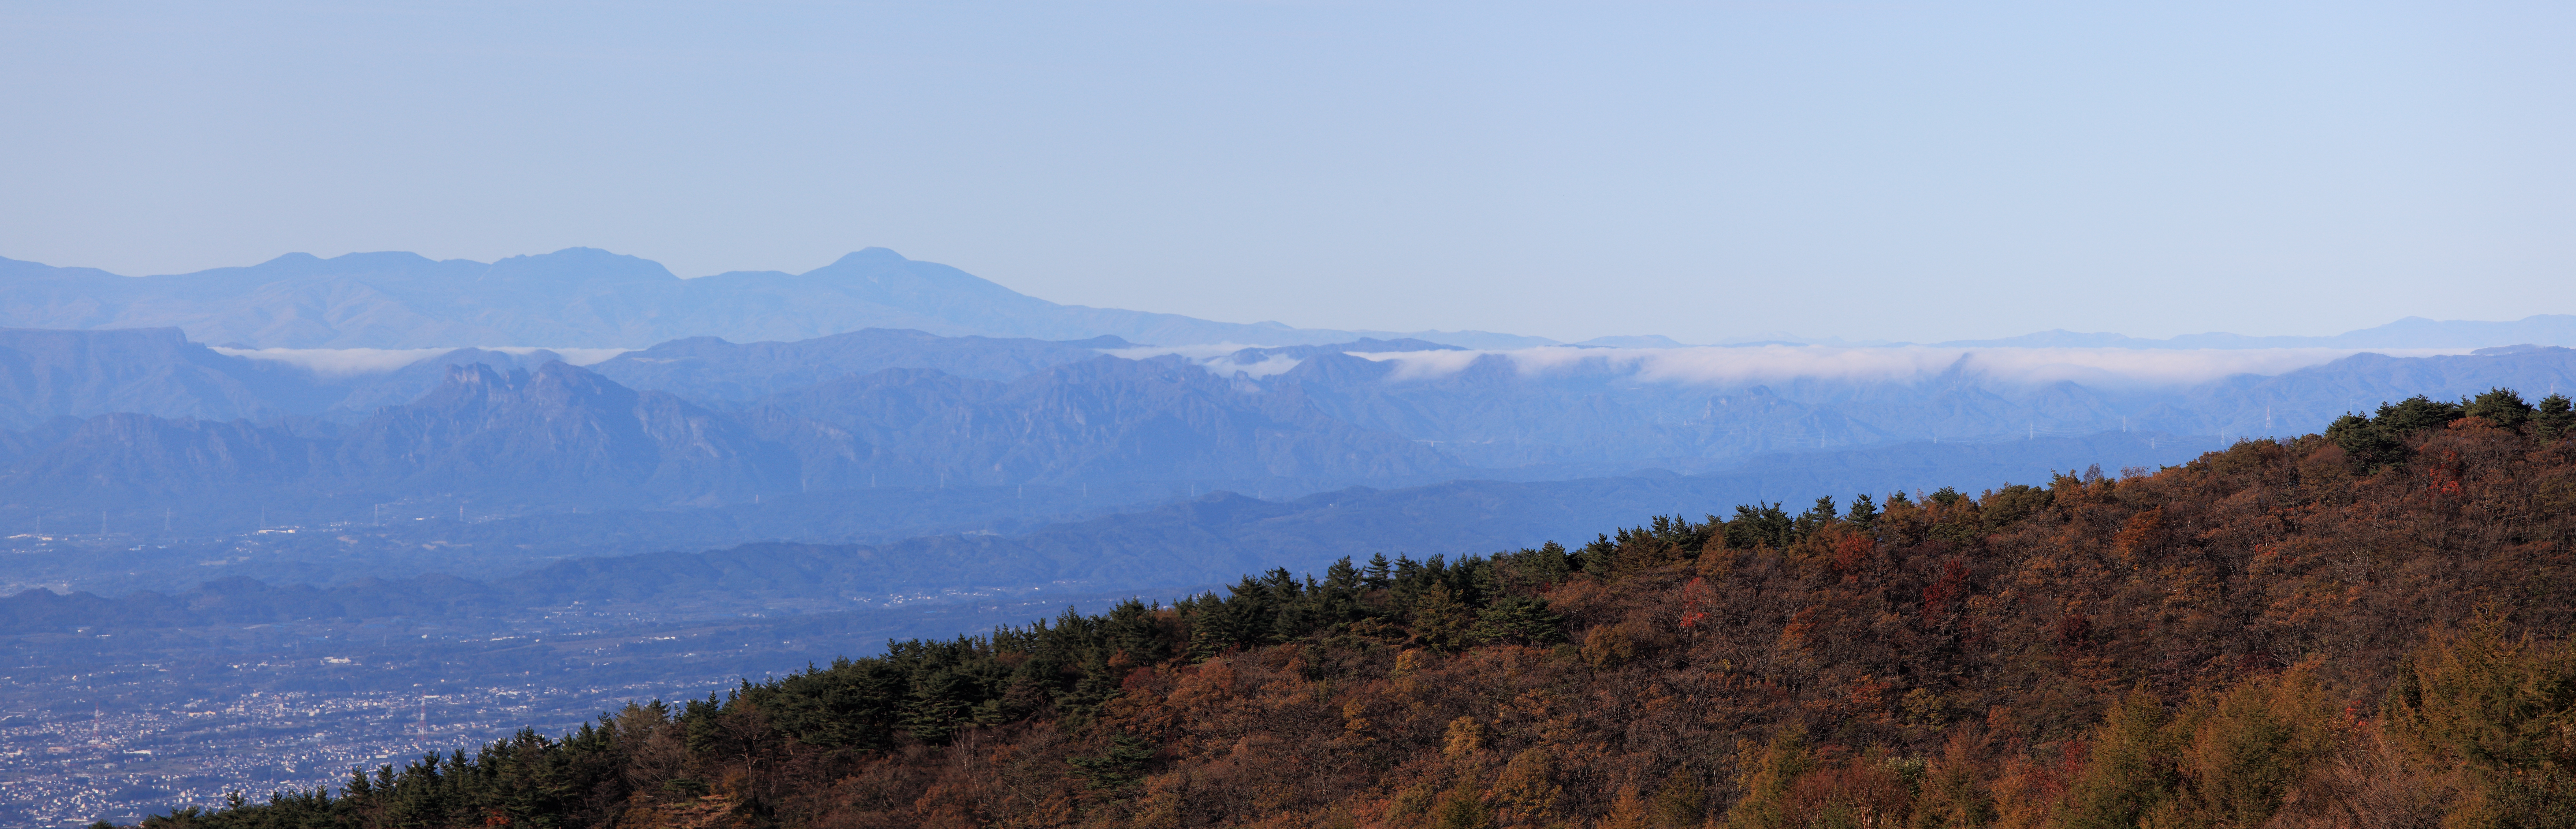
tree, nature, forest, swamp, wilderness, mountain, trail, adventure, valley, mountain range, panorama, high, ridge, summit, plateau, photomerge, 5d, hires, fell, markii, pano, hi, res, resolution, stitch, gunma, maebashi, konuma, landform, geographical feature, atmospheric phenomenon, mountainous landforms